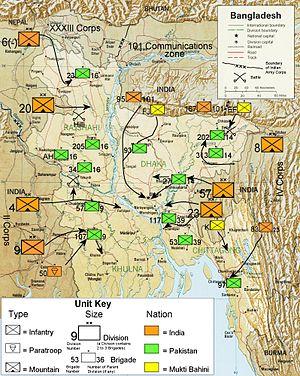
La guerre de libération du Bangladesh est une guerre d'indépendance qui se déroula en 1971 dans le Pakistan oriental et opposa les rebelles bengalis au pouvoir central pakistanais.
La Special Frontier Force ou SFF est une force paramilitaire de l'Union indienne, fondée le 14 novembre 1962 pour lutter contre l'armée chinoise au Tibet et pour assurer la surveillance de la frontière chinoise. Aussi connue sous le nom de code Establishment 22, elle fut mise en place à la fin de la guerre sino-indienne principalement pour mener des opérations secrètes derrière les lignes chinoises dans l'éventualité d'une nouvelle guerre sino-indienne. Son QG est sis à Chakrata dans l'État septentrional de l'Uttarakhand. Elle a joué un rôle dans la guerre d'indépendance du Bangladesh en 1971 puis a pris part à plusieurs actions militaires, l'opération Bluestar à Amritsar en 1984, l'opération Meghdoot sur les pentes du glacier de Siachen en 1984, l'opération Vijay contre les rebelles soutenus par le Pakistan, à Kargil, dans l'État du Jammu-et-Cachemire, en 1999.
1971 est une année commune commençant un vendredi.